Visual temporal attention

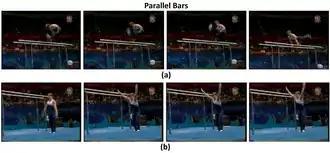
Video frames of the "Parallel Bars" action category in the UCF-101 dataset (a) The highest ranking four frames in "video temporal attention" weights, in which the athlete is performing on the parallel bars; (b) The lowest ranking four frames in "video temporal attention" weights, in which the athlete is standing on the ground. All weights are predicted by the ATW CNN algorithm. The highly weighted video frames generally captures the most distinctive movements relevant to the action category.

Visual temporal attention is a special case of visual attention that involves directing attention to specific instant of time. Similar to its spatial counterpart visual spatial attention, these attention modules have been widely implemented in video analytics in computer vision to provide enhanced performance and human interpretable explanation of deep learning models.